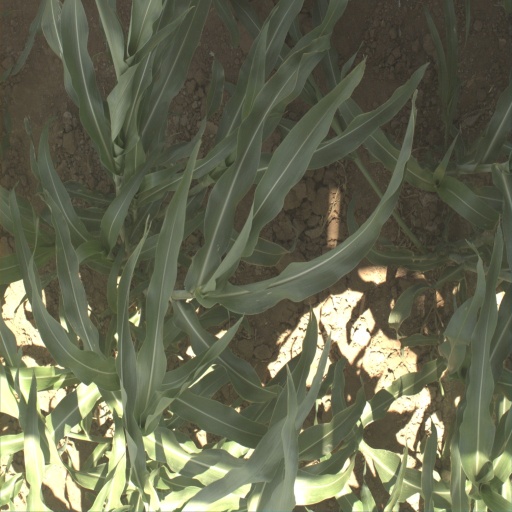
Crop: sorghum